Low Leven

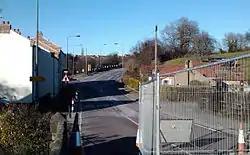
Closed bridge at Low Leven 7 March 2010

Low Leven is a hamlet of Ingleby Barwick in North Yorkshire, England. It is in the borough of Stockton-on-Tees, in the River Leven's dell on the east bank before the river flows into the River Tees.